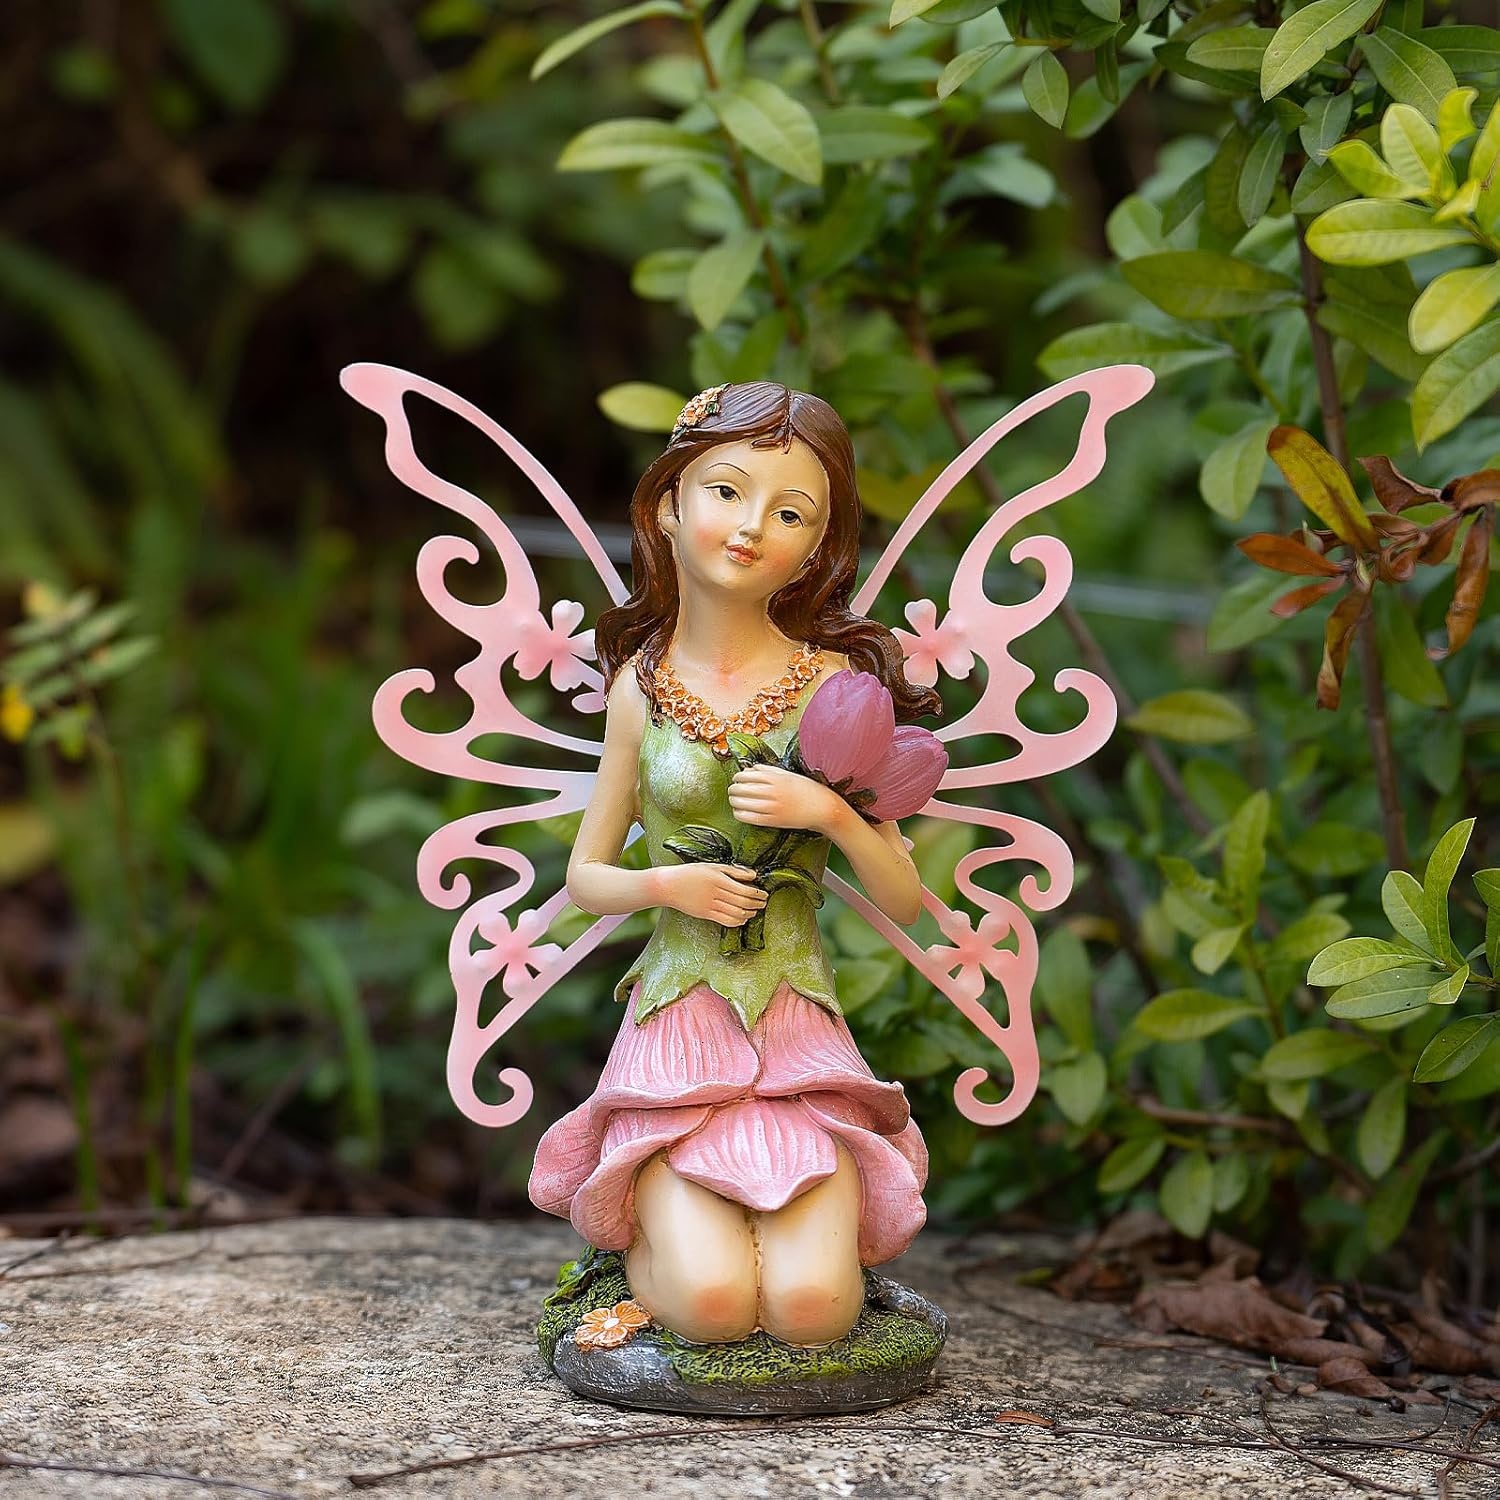
Fairy Decor, Solar Outdoor Statue, Accessories for Fairy Garden Gifts - Resin Figurine for Patio Yard Lawn, Size 8.35 x 4.92 x 10.82 inches
About this item 🧚‍♀️【BEAUTIFUL FAIRY STATUE】Bring your garden to life with Suyorpe garden flower fairy outdoor decor.No matter you put it on window,desk or bedside table,this solar flower fairy statue holds a heart in its hand is designed to bring a stunning glow and amazing light effect to your garden.
Brand: Suyorpe
Category: Home & Garden > Decor > Lawn Ornaments & Garden Sculptures > Garden Sculptures